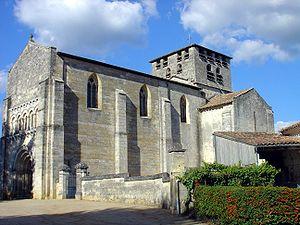
Cet article recense les monuments historiques de l'arrondissement de Libourne, dans le département de la Gironde, en France.
Saint-Denis-de-Pile est une commune du Sud-Ouest de la France, située dans le Libournais, dans le département de la Gironde.